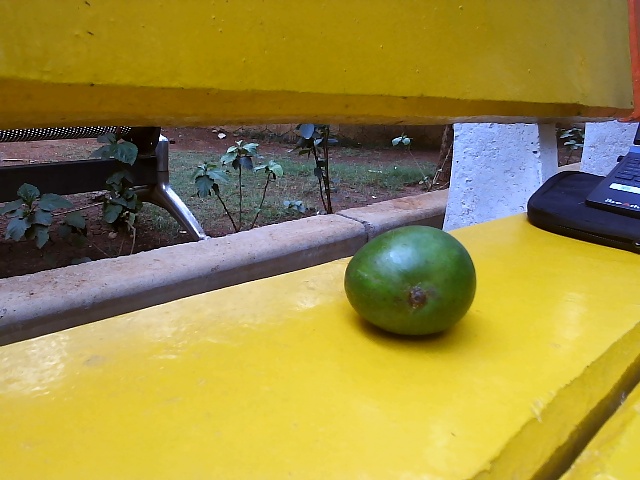
Label: Raw_Mango